Purton Hulks

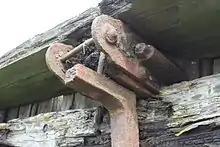
Fell's design of knees on "Dispatch"

The wooden vessels include examples of the Severn trow. Several concrete ships can also be seen at the site; these are built of steel and ferrocement (reinforced concrete).